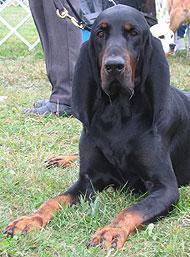
black-and-tan_coonhound